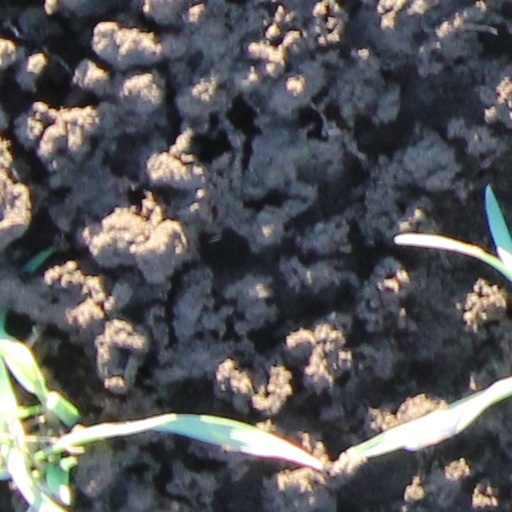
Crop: wheat